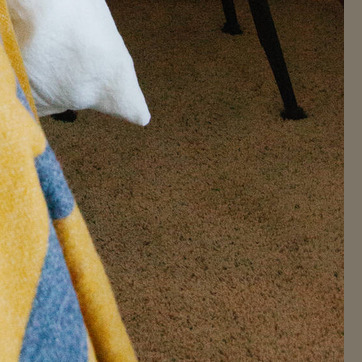
Material: carpet